Thorpe Willoughby

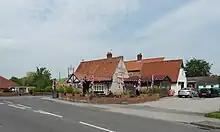
The Fox

Thorpe Willoughby has a village public house called "The Fox", a set of local shops with a fish and chip shop, a primary school, a village green and village hall, and a sports field with associated bar. The United Kingdom Census 2001 states the population of Thorpe Willoughby to be 2,822, falling to 2,725 at the 2011 Census.